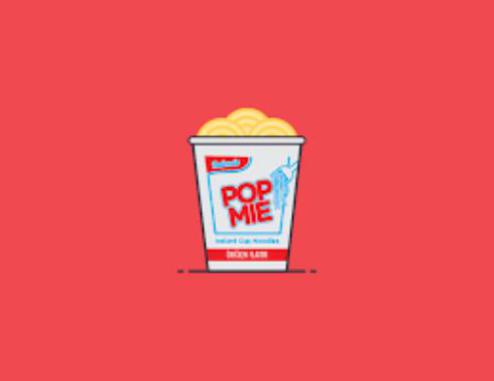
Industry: Food